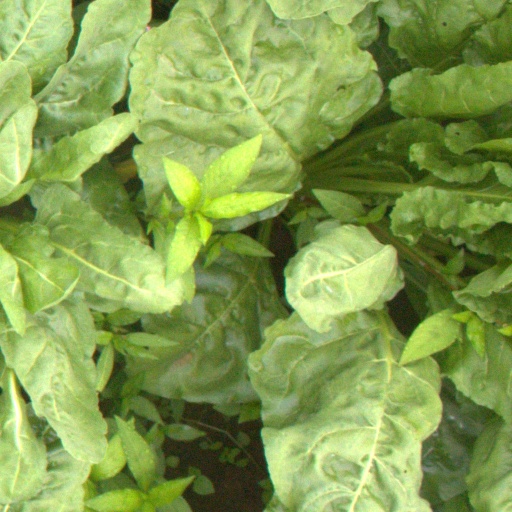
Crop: sugar beet